Roman Catholic Archdiocese of Rabaul

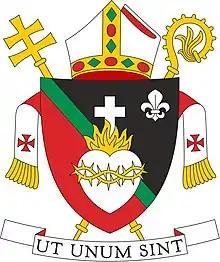
Coat of arms

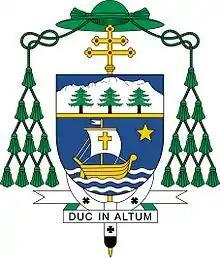
Archbishop Francesco Panfilo S.D.B. - Coat of arms

Its ecclesiastical province comprises, besides the Metropolitan's Archdiocese, the following suffragan bishoprics :